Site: brandenburg
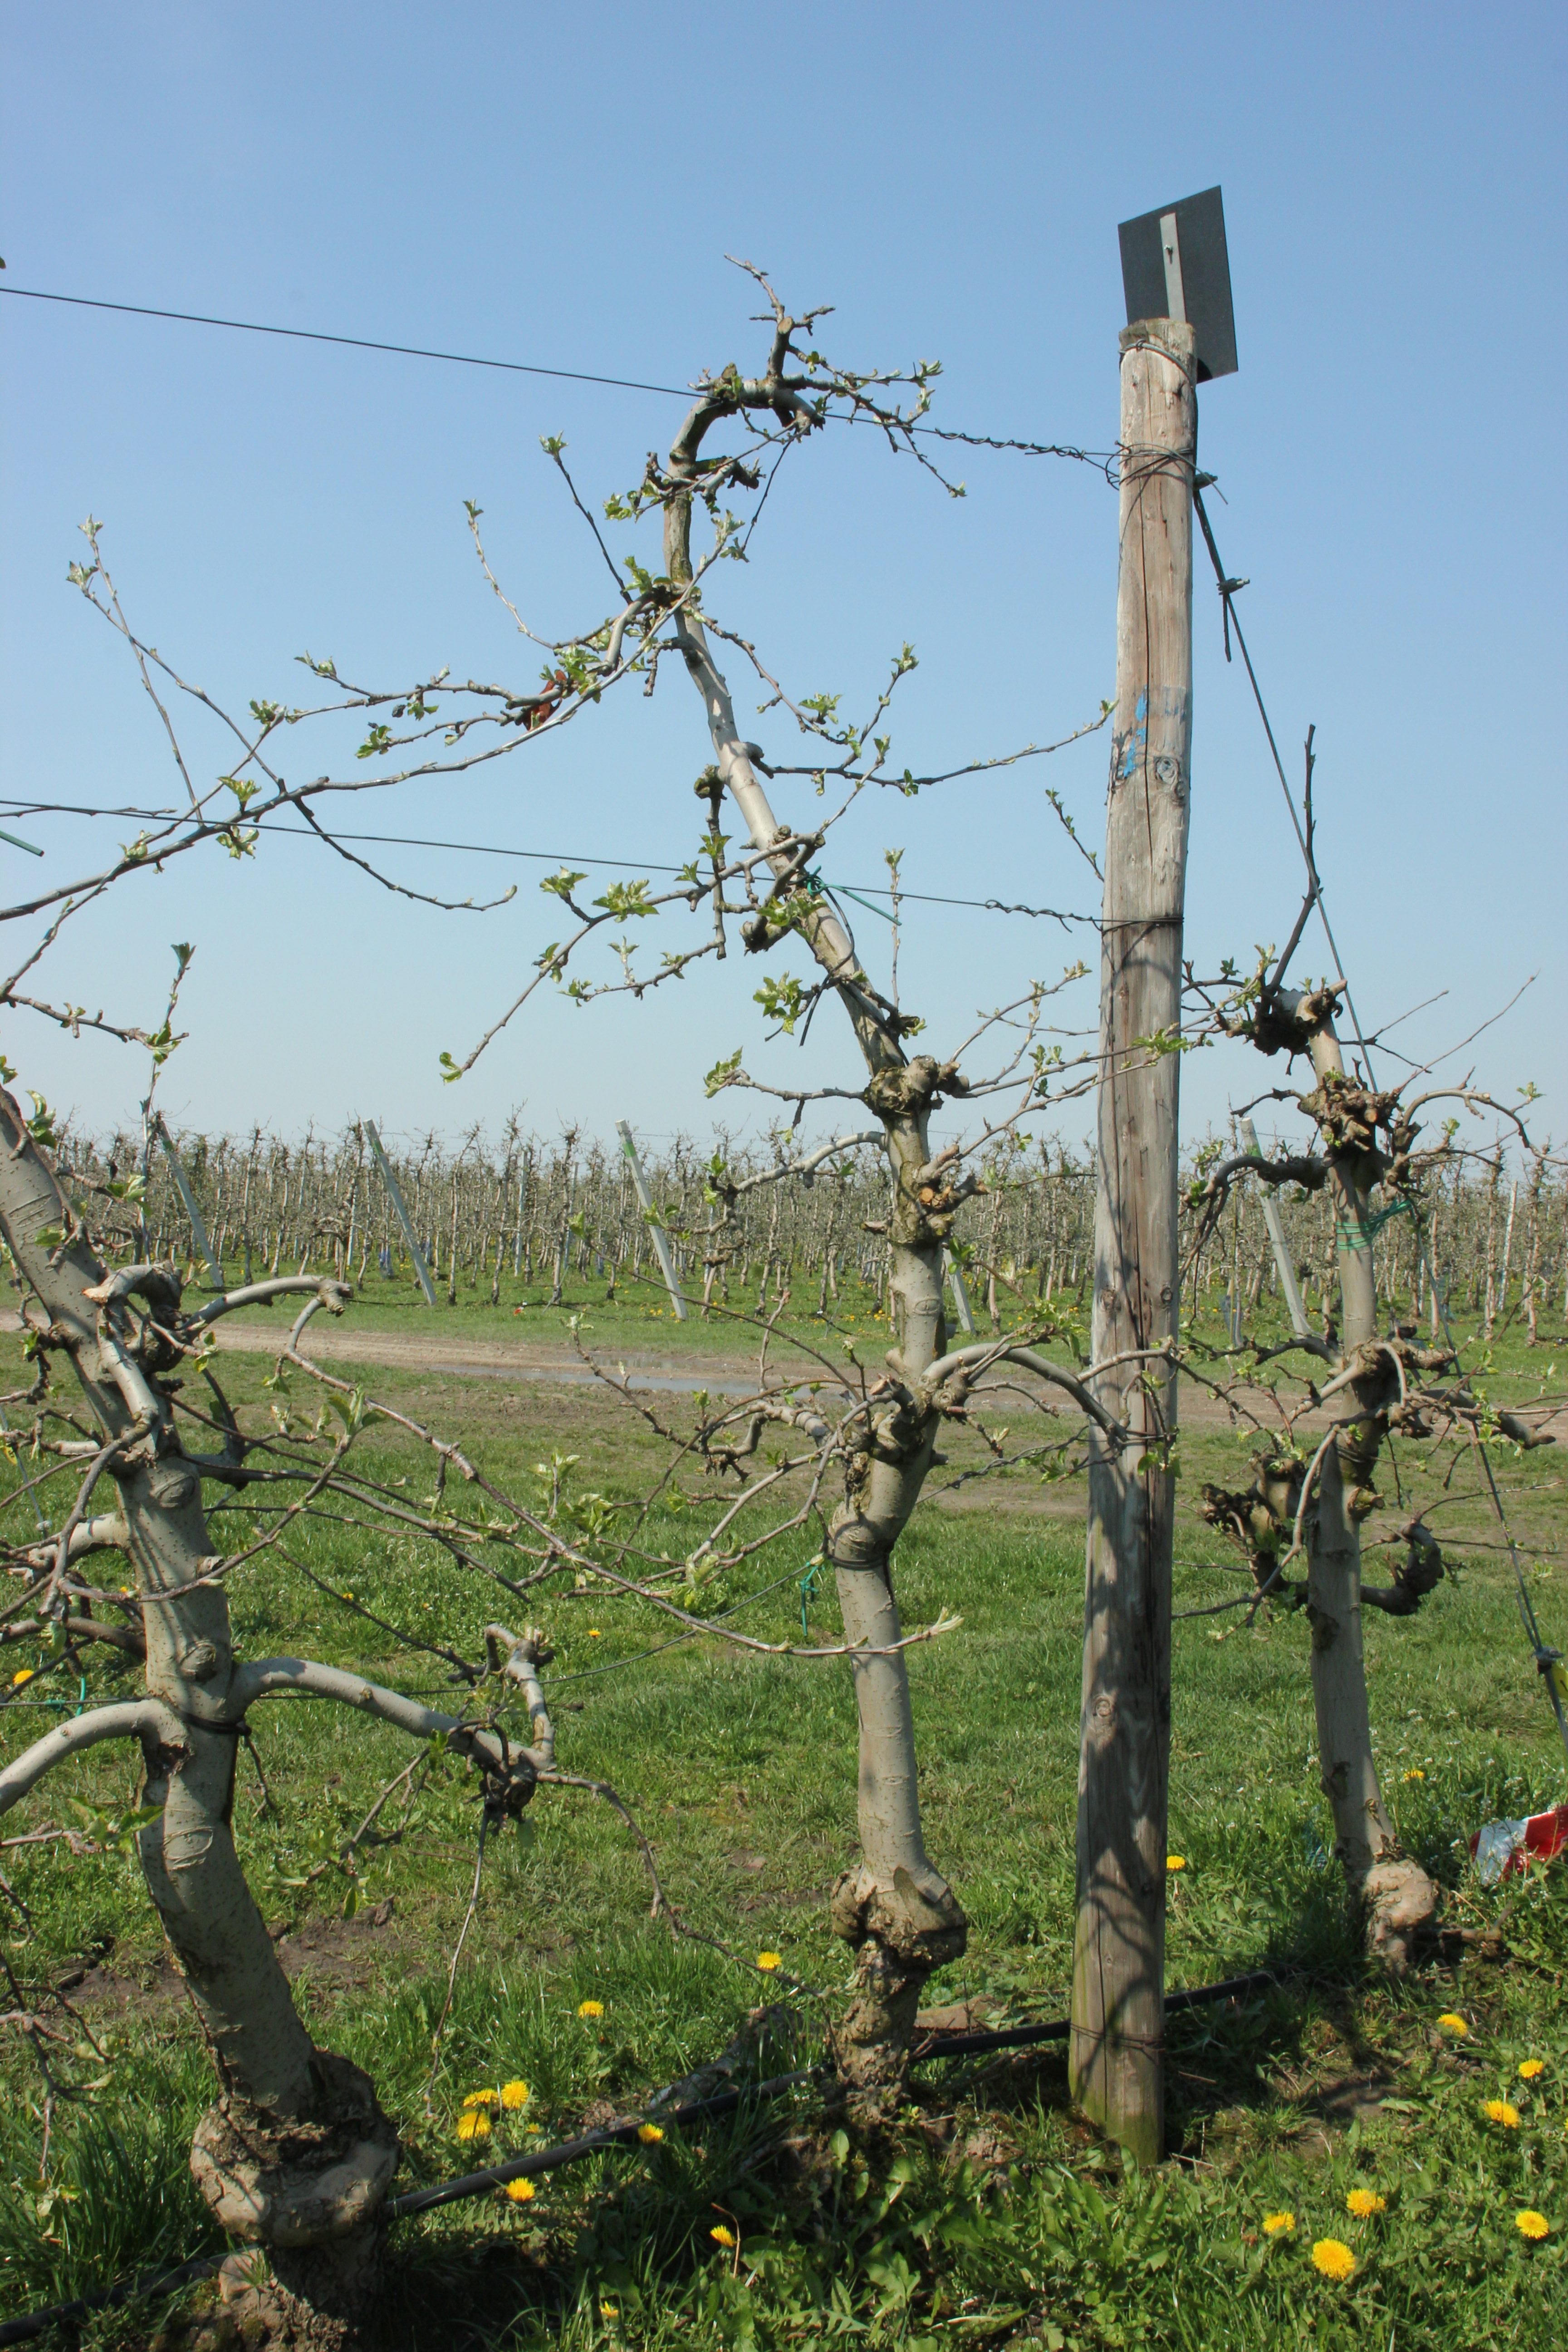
Growth stage (BBCH 56): Inflorescence emergence